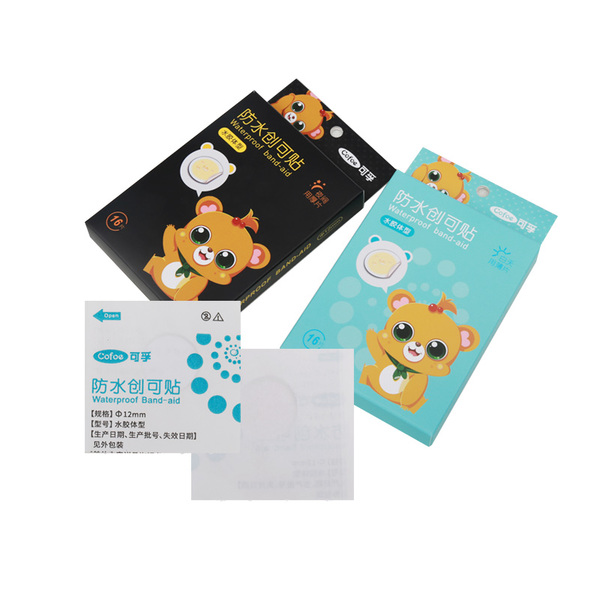
Label: trash